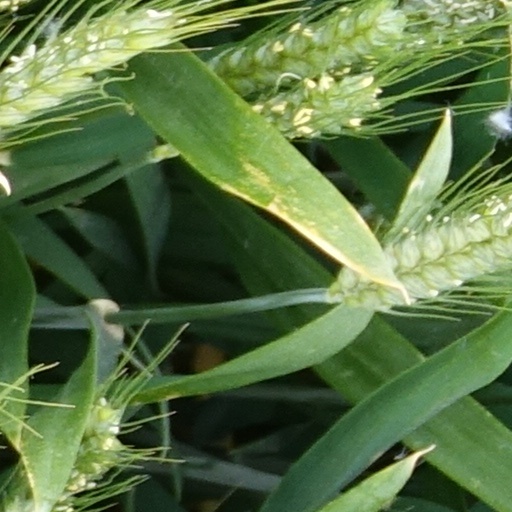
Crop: wheat